Guildford, Western Australia

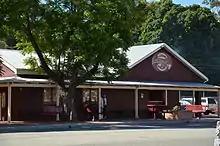
Alfred's Kitchen

Guildford is located on the Midland railway line and contains the stations of Guildford and East Guildford.